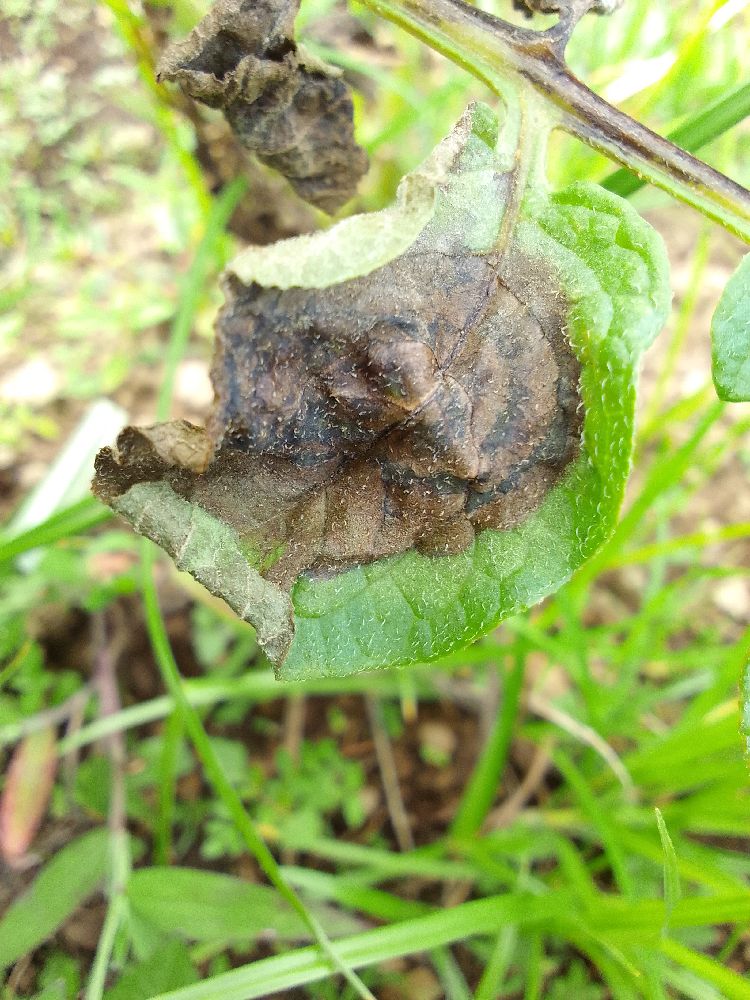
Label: Late blight